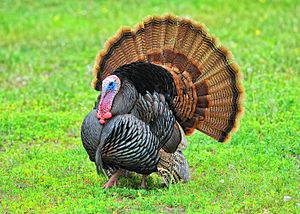
Kalkun
Kalkun er en fasanfugl, der lever i Nordamerika.